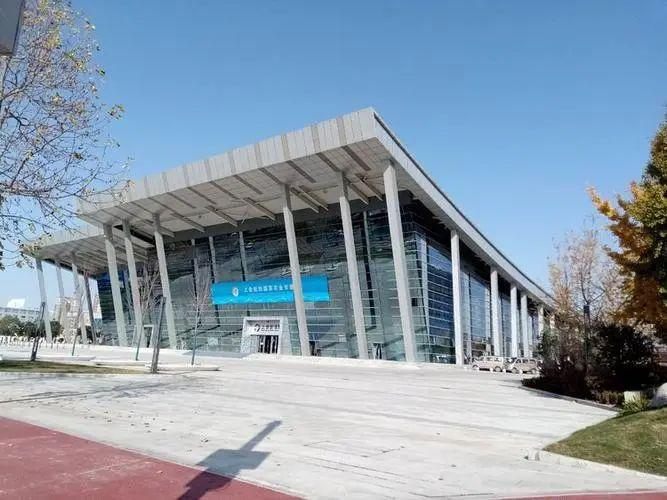
地标名称：杨凌国际会展中心
所在城市：咸阳市·杨陵区